Chitral Expedition

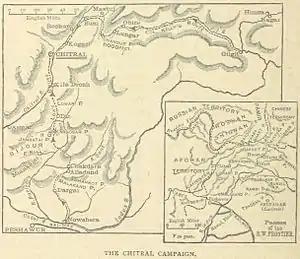
The routes of the British relief expeditions

When the British heard of Robertson's situation they began assembling troops around Peshawar, but they were not in a hurry since they assumed that Umra Khan would back down. When reports became more serious they ordered Colonel James Graves Kelly at Gilgit to act. He gathered what troops he could: 400 Sikh Pioneers - mostly road-builders, 40 Kasmiri sappers with 2 Mountain Guns, 900 Hunza Irregulars, all hearty mountain men, and a number of hired coolies to carry the baggage. Although his force was small he had the advantage that the Chitralis did not think that anyone would be fool enough to cross 150 miles of mountains in late winter. He left Gilgit on 23 March, probably up the valley of the Gilgit River, and by 30 March had crossed the snowline at 10,000 feet. Seeing what they were in for, the coolies deserted with their laden ponies but were soon rounded up and kept under guard. The main problem was the 12,000 foot Shandur Pass at the head of the Gilgit River which was crossed in the waist-deep snow dragging mountain guns on sledges (1 to 5 April). Fighting began the next day when the Chitralis became aware of them. By 13 April they had driven the enemy from two main positions and by 18 April the enemy seemed to have disappeared.